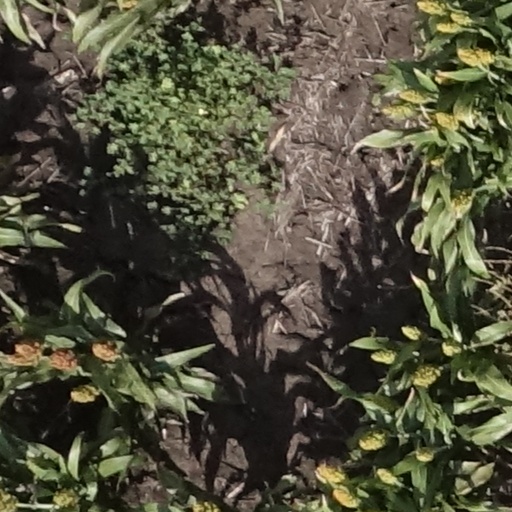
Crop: sorghum